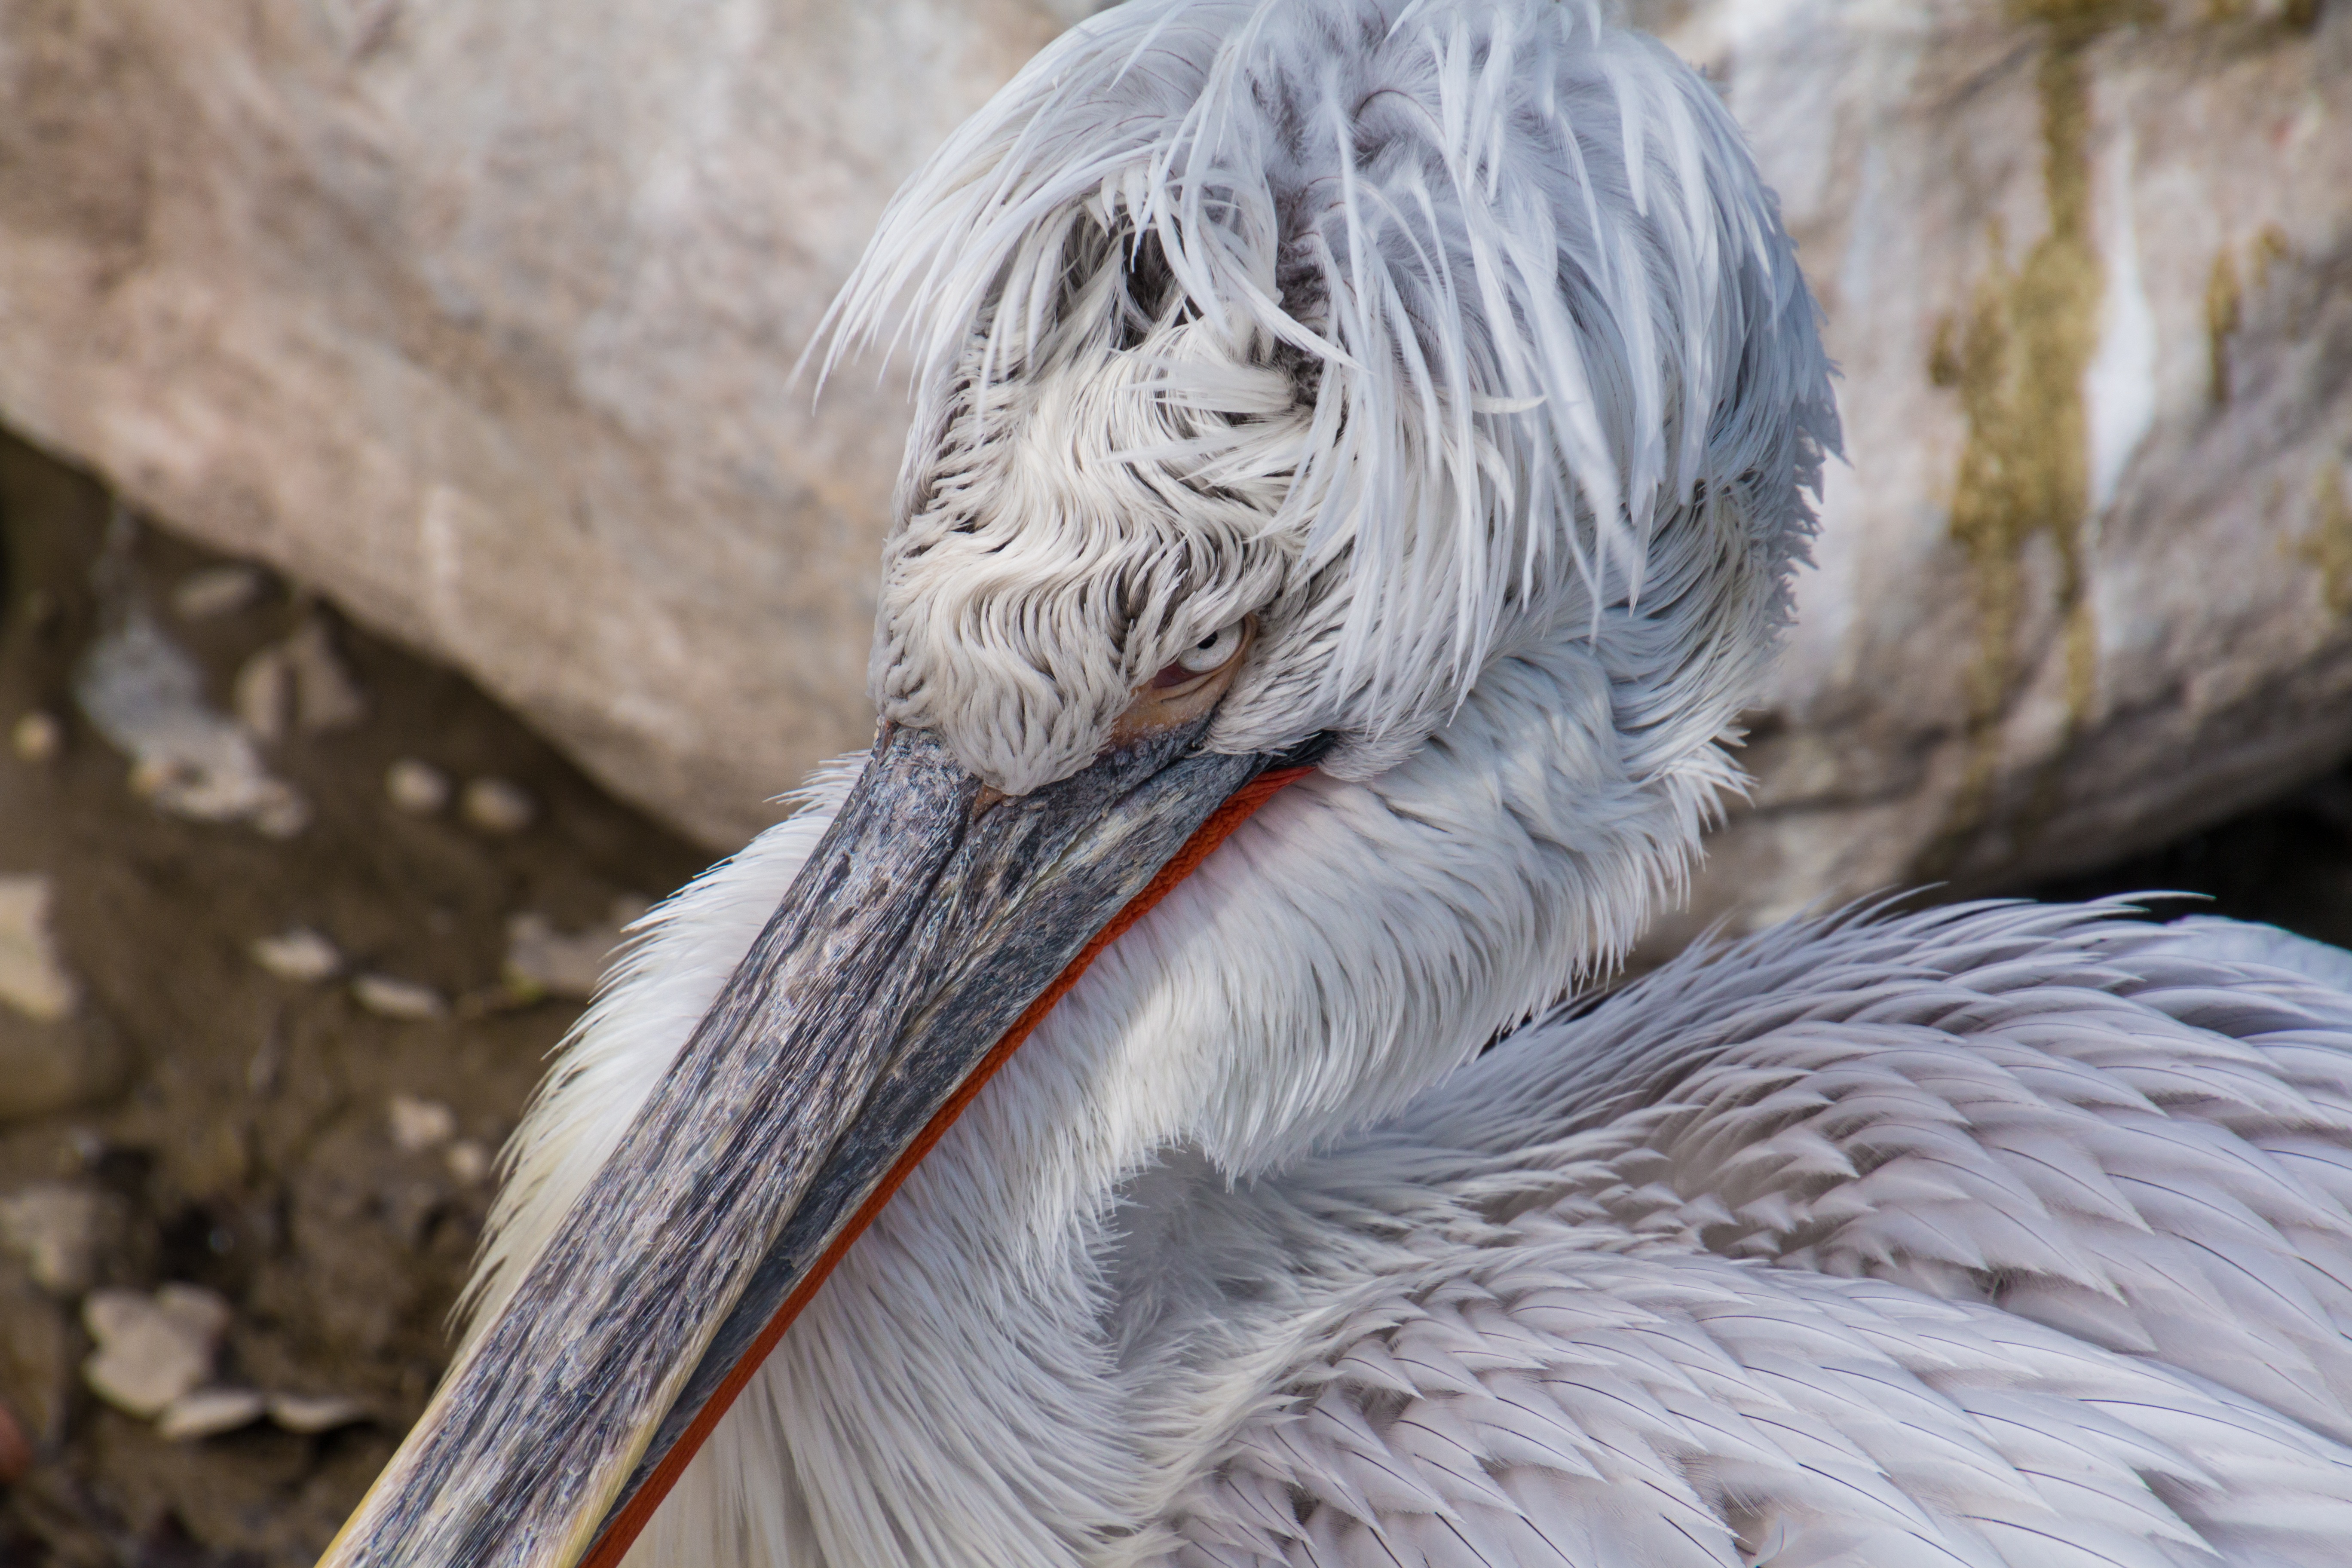
bird, wing, white, view, pelican, seabird, wildlife, zoo, orange, beak, feather, fauna, plumage, close up, eye, vertebrate, angry, bill, pelikan, water bird, spring dress, animal portrait, sea birds, seevogel, large beak, d hlh lzli